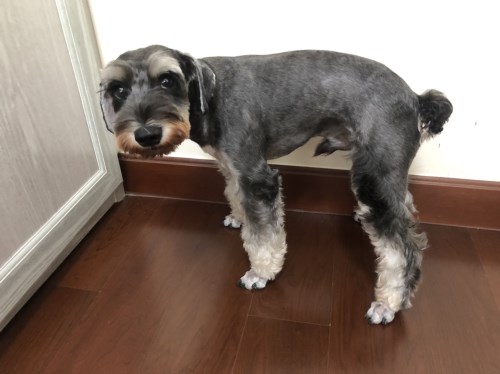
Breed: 2342-n000102-miniature_schnauzer